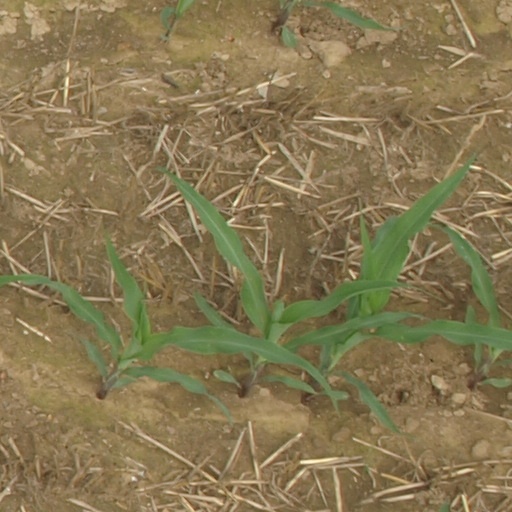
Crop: maize; corn